Graphic charter of government communication in France

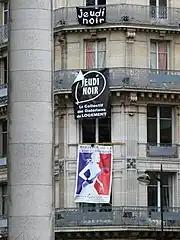
Misappropriation of the logo in 2007

On 11 January 2007, activists from several associations, in particular "" (DAL or ), "" and "" (abbreviation of "Mouvement d’Animation Culturelle et Artistique de Quartier"), denounced the inaction of the public authorities in the by inaugurating a fake "Ministry of Housing Crisis" in the 2nd arrondissement of Paris, in the corner of Place de la Bourse and rue de la Banque. A poster diverting the logo of the government was displayed by adding a crowbar and a bunch of keys.